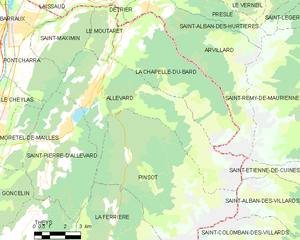
Allevard est une commune française située dans le département de l'Isère en région Auvergne-Rhône-Alpes, autrefois rattachée à l'ancienne province du Dauphiné. La commune est également connue sous le nom d'Allevard-les-Bains, en raison de la présence d'un service de cure thermale.